Developments in Karachi

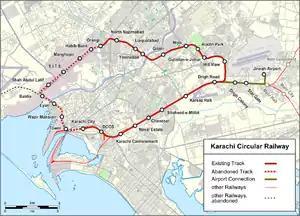
KCR route map

The Karachi circular railway is a 44km railway circle that existed but was closed. Existing railway tracks and 30 stations would be completely rebuilt on bridges for a modern driverless electric bullet train. This project is also part of CPEC. Total cost of the project would be 294 billion PKR. The KCR would be run by the Sindh Government through Karachi Urban Transport Corporation (KUTC). KCR would be used by 500,000 passengers/day which would increase to 1 million in later years. KCR would run 17-hours a day & 7-days a week. Construction started in 2022 by FWO and would complete by 2025.